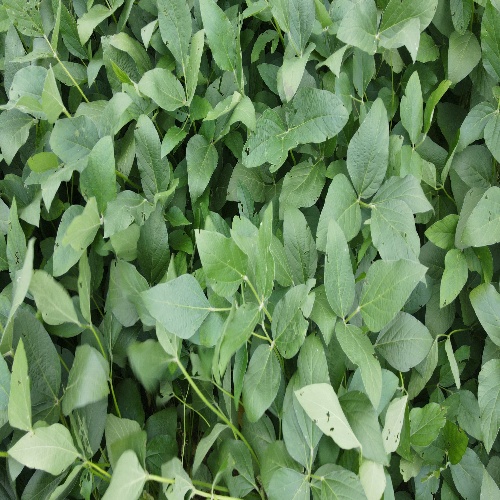
Label: Caterpillar